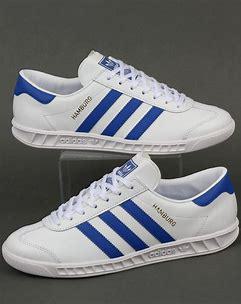
Brand: Adidas
Model: Hamburg